Isabela, Basilan

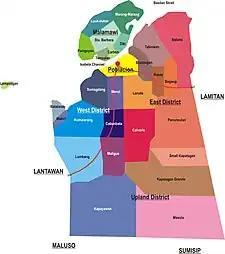
Map of Isabela City

The conversion into a province, and the creation of municipalities ensured that Basilan's sparsely populated areas were "given" to Muslim warlords and surrendering MNLF Commanders by Presidential fiat, as a form of bounty or reward for laying down their arms. The once-progressive First-Class City of Basilan was emasculated beyond recognition, having been reduced to an area exactly One-Kilometer radius within the Isabela Poblacion.